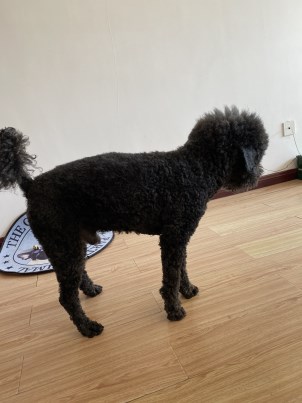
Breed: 2925-n000114-toy_poodle